Geology of Gabon

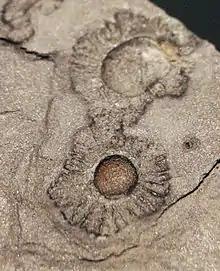
The Francevillian biota is known as one of the oldest form of possible Eukaryote communities, and is dated at around 2.1 ga.

The Franceville Supergroup is made up of approximately 2 Ga Paleoproterozoic rocks, located in the east-central part of the country. The Ogooue orogenic belt in west-central Gabon also dates to the Paleoproterozoic, made up of heavily deformed metasedimentary and metavolcanic rocks from a fold and thrust belt. In the southwest, the Mayombe-Nyanga terrane contains high-grade Paleoproterozoic basement rocks, the Lambarene migmatite belt, as well as Doussa Supergroup metasedimentary rocks. Granites appear after the tectonic activity ended and are 1.9 Ga.